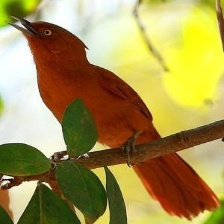
Species: CAATINGA CACHOLOTE
Scientific name: PSEUDOSEISURA CRISTAT